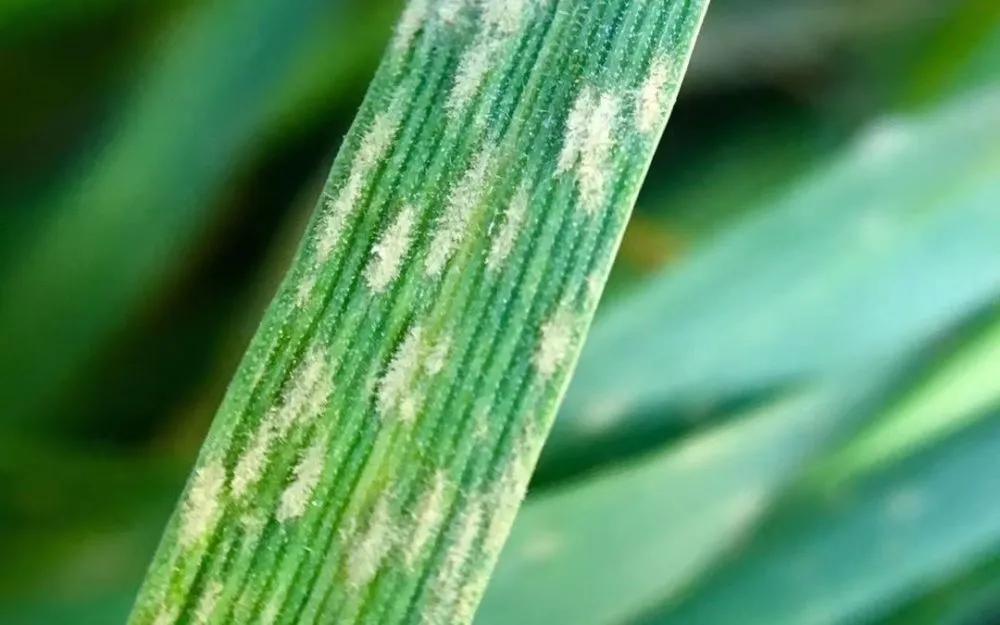
Plant: Wheat
Disease: wheat powdery mildew